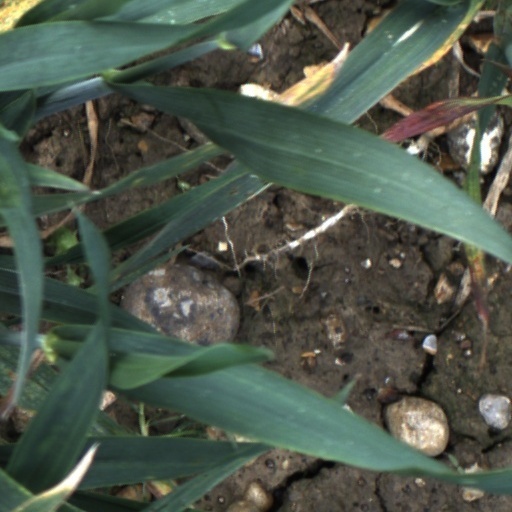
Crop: wheat